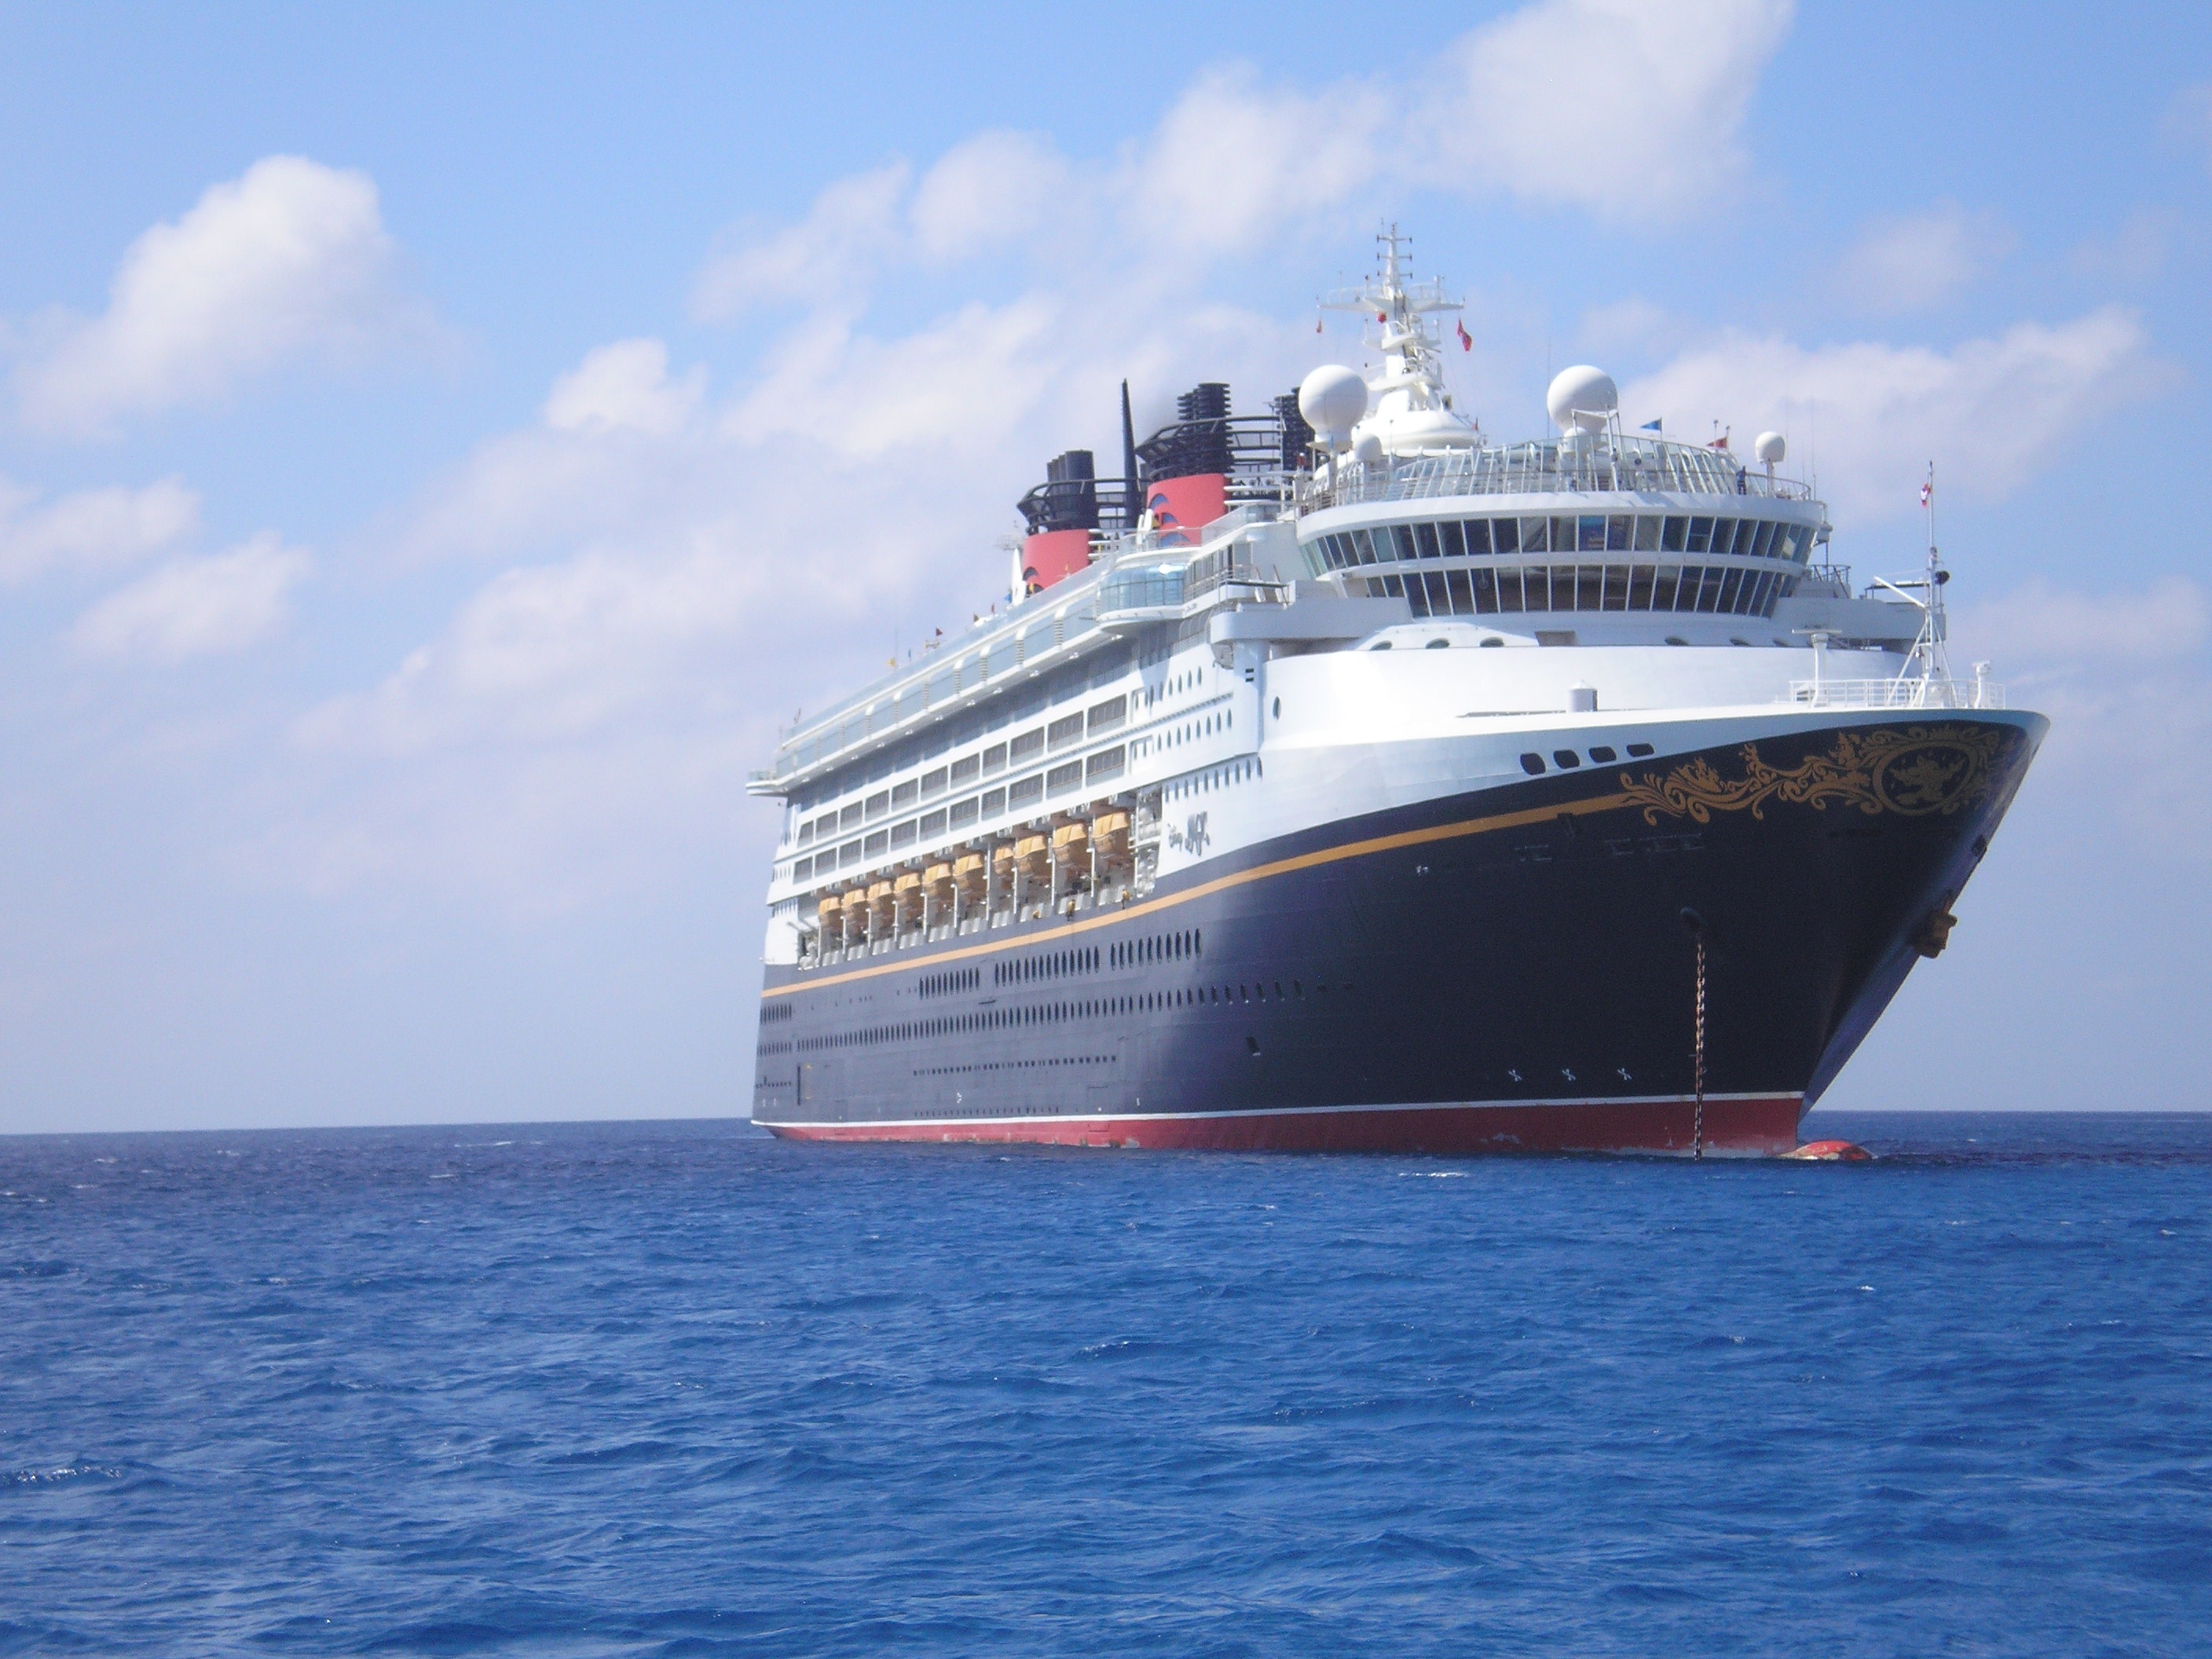
sea, ship, vehicle, holiday, disney, cruise, ferry, channel, caribbean, watercraft, cruise ship, anchored, motor ship, passenger ship, freight transport, ocean liner, cayman island